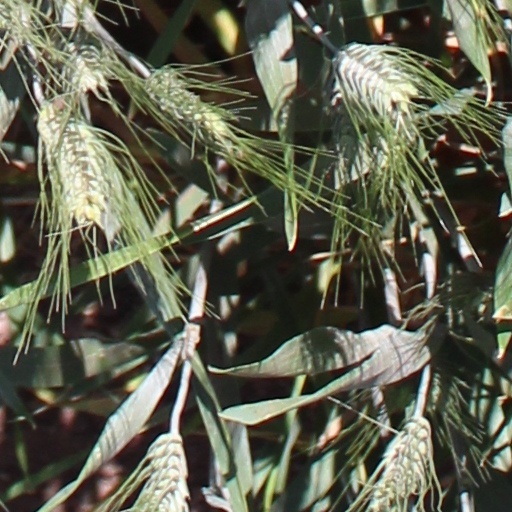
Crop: wheat